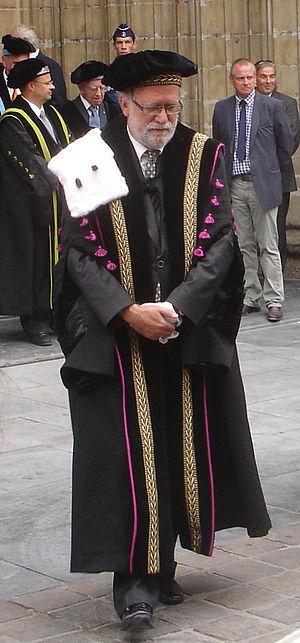
Prof Dr. Van Cauwenberghe, recteur de l'Université de Gand, lors du Te Deum de la fête nationale en 2010